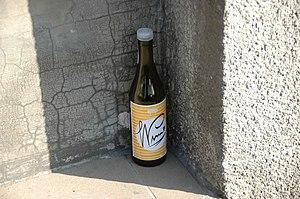
La viticulture en Pologne est renaissante depuis 2005. Depuis longtemps toute tradition viticole avait été perdue. De plus, le vin n'avait jamais été populaire, les Polonais lui préférant la vodka, la bière ou à défaut des vins de fruit.